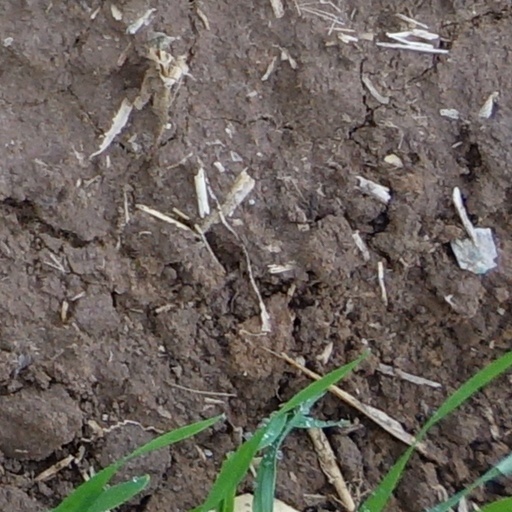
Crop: wheat